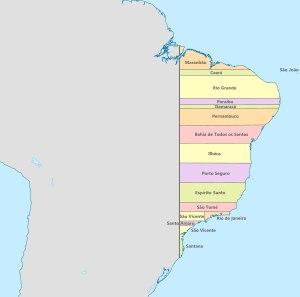
Les capitaineries étaient une forme d'administration territoriale de l'empire colonial portugais. En effet, la couronne, avec ses ressources limitées, délégua à des particuliers la tâche de coloniser et d'exploiter diverses régions par la donation de terres. Ce système avait été préalablement utilisé avec succès pour l'exploitation des îles de l'Atlantique. Au Brésil, ce système connu sous le nom de « capitaineries héréditaires » est resté en vigueur du début du XVIᵉ siècle jusqu'au XVIIIᵉ siècle et à l'abolition du système de transmission héréditaire par le marquis de Pombal en 1759.